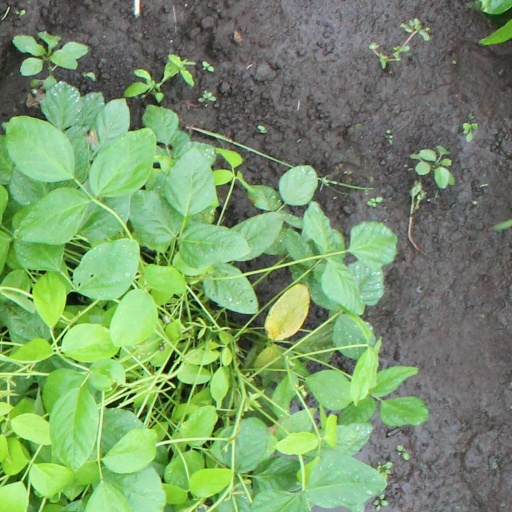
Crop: soybean